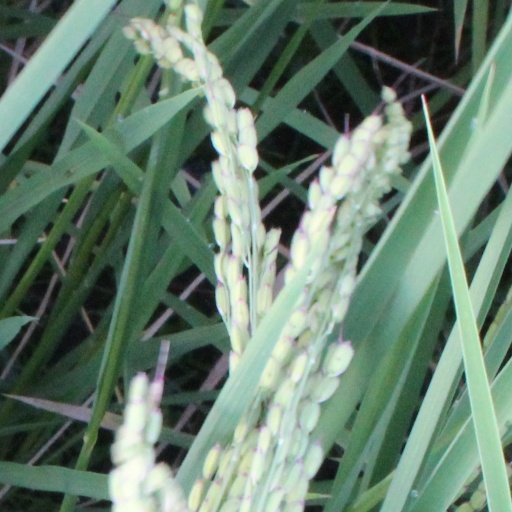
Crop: rice